Jacobsville, Evansville

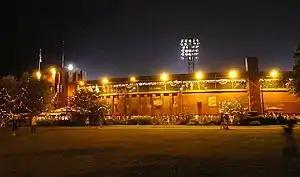
Bosse Field

Jacobsville is a neighborhood located within the north-central area of Evansville, Indiana. It is generally bounded by the Lloyd Expressway in the south, First Ave. to the west, Diamond Ave. to the north, and on the east by N. Garvin Street. In the northern portion of the district is Garvin Park and Bosse Field, the third-oldest continuous running ballpark used for professional baseball in the country. In 1991 the historic stadium was used by Columbia Pictures for game scenes in the movie "A League of Their Own."